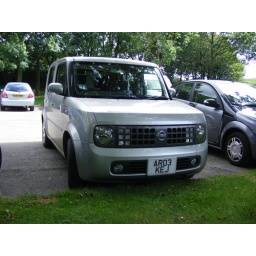
The front end of a Nissan Cube parked up in the car park at the base of Roseberry Topping,Great Ayton,North Yorkshire.